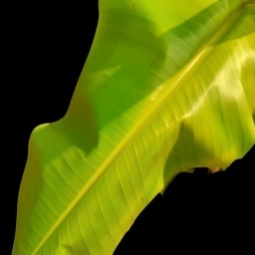
Label: Zinc